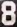
Number: 8